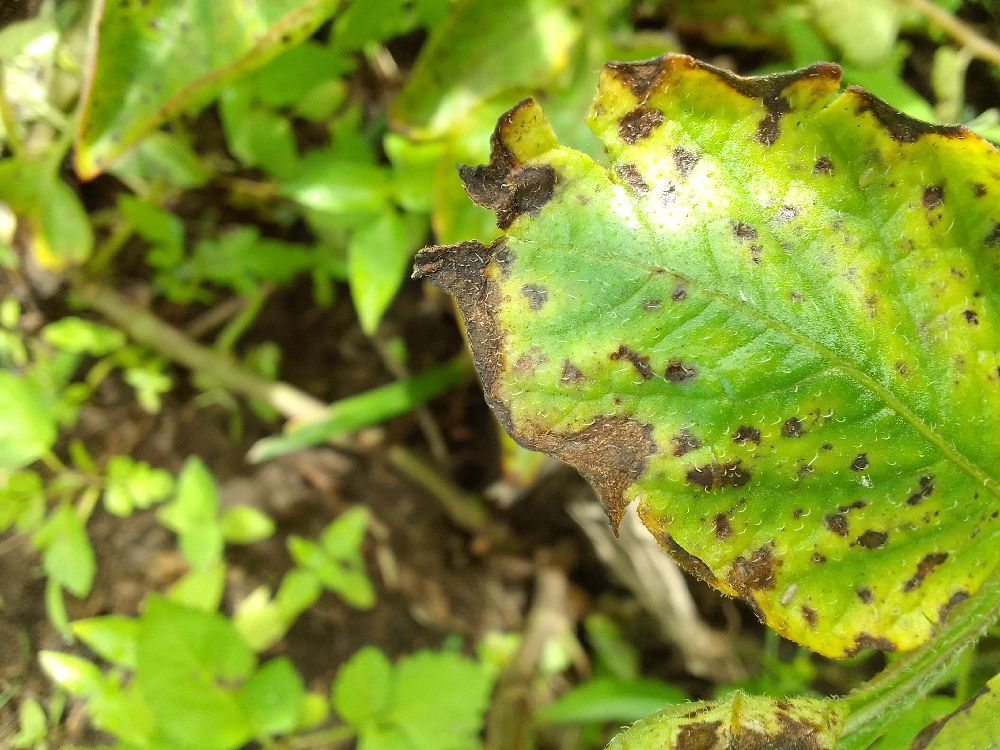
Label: Early blight